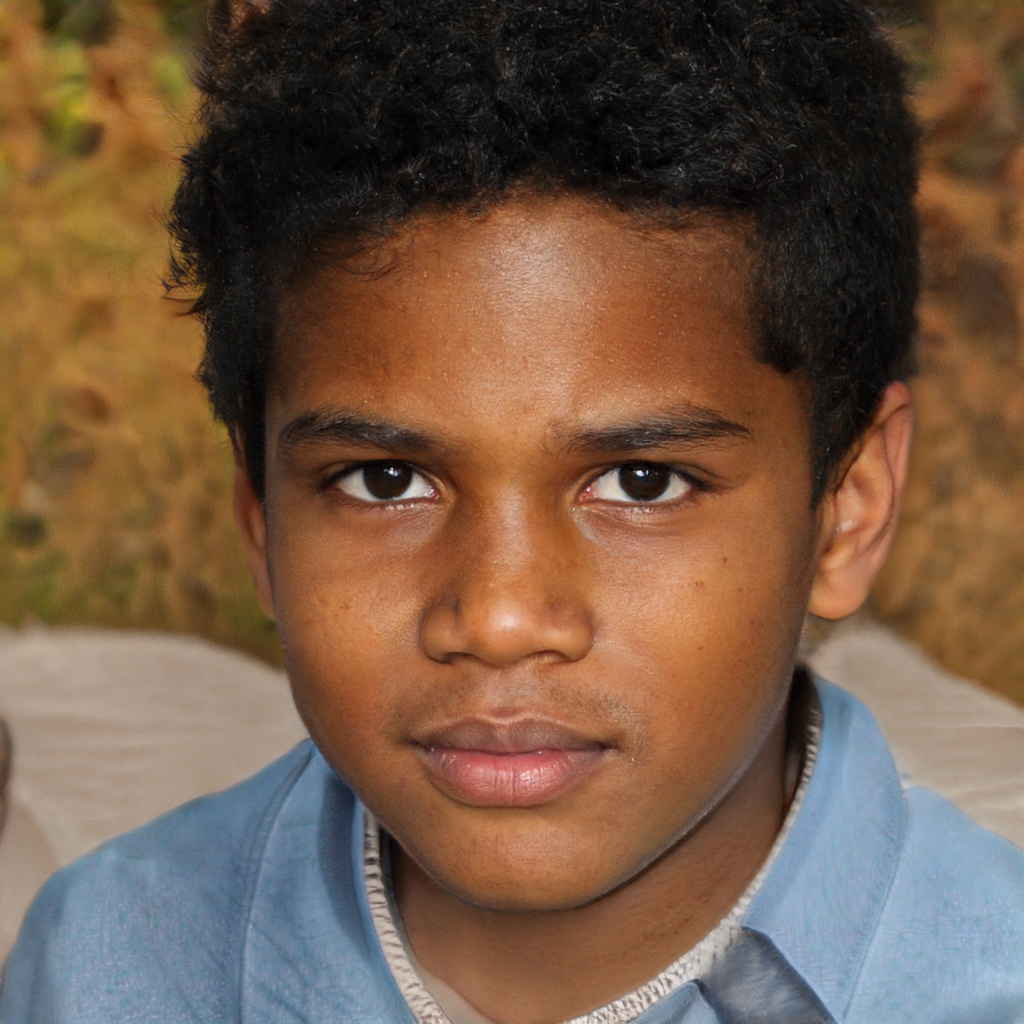
Gender: Male